Manhattan Merry-Go-Round

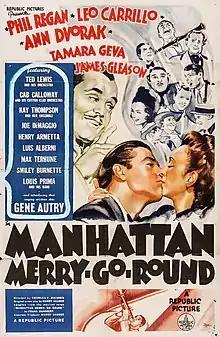
"Manhattan Merry-Go-Round" 1937 film poster. Note credit for Frank Hummert and the radio program.

Manhattan Merry-Go-Round is an NBC musical variety radio program that was broadcast from November 6, 1932, until April 17, 1949. The musical revue was produced by Frank and Anne Hummert. Sponsored by Dr. Lyon's Tooth Powder, the radio series was adapted by Frank Hummert and producer Harry Sauber into a 1937 musical comedy feature film for Republic Pictures.